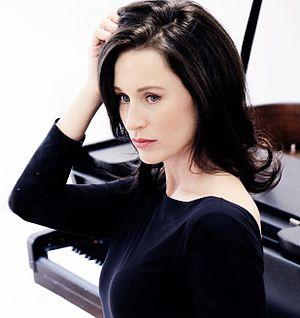
Irina Lankova, née à Michurinsk le 11 septembre 1977, est une pianiste belgo-russe de musique classique.